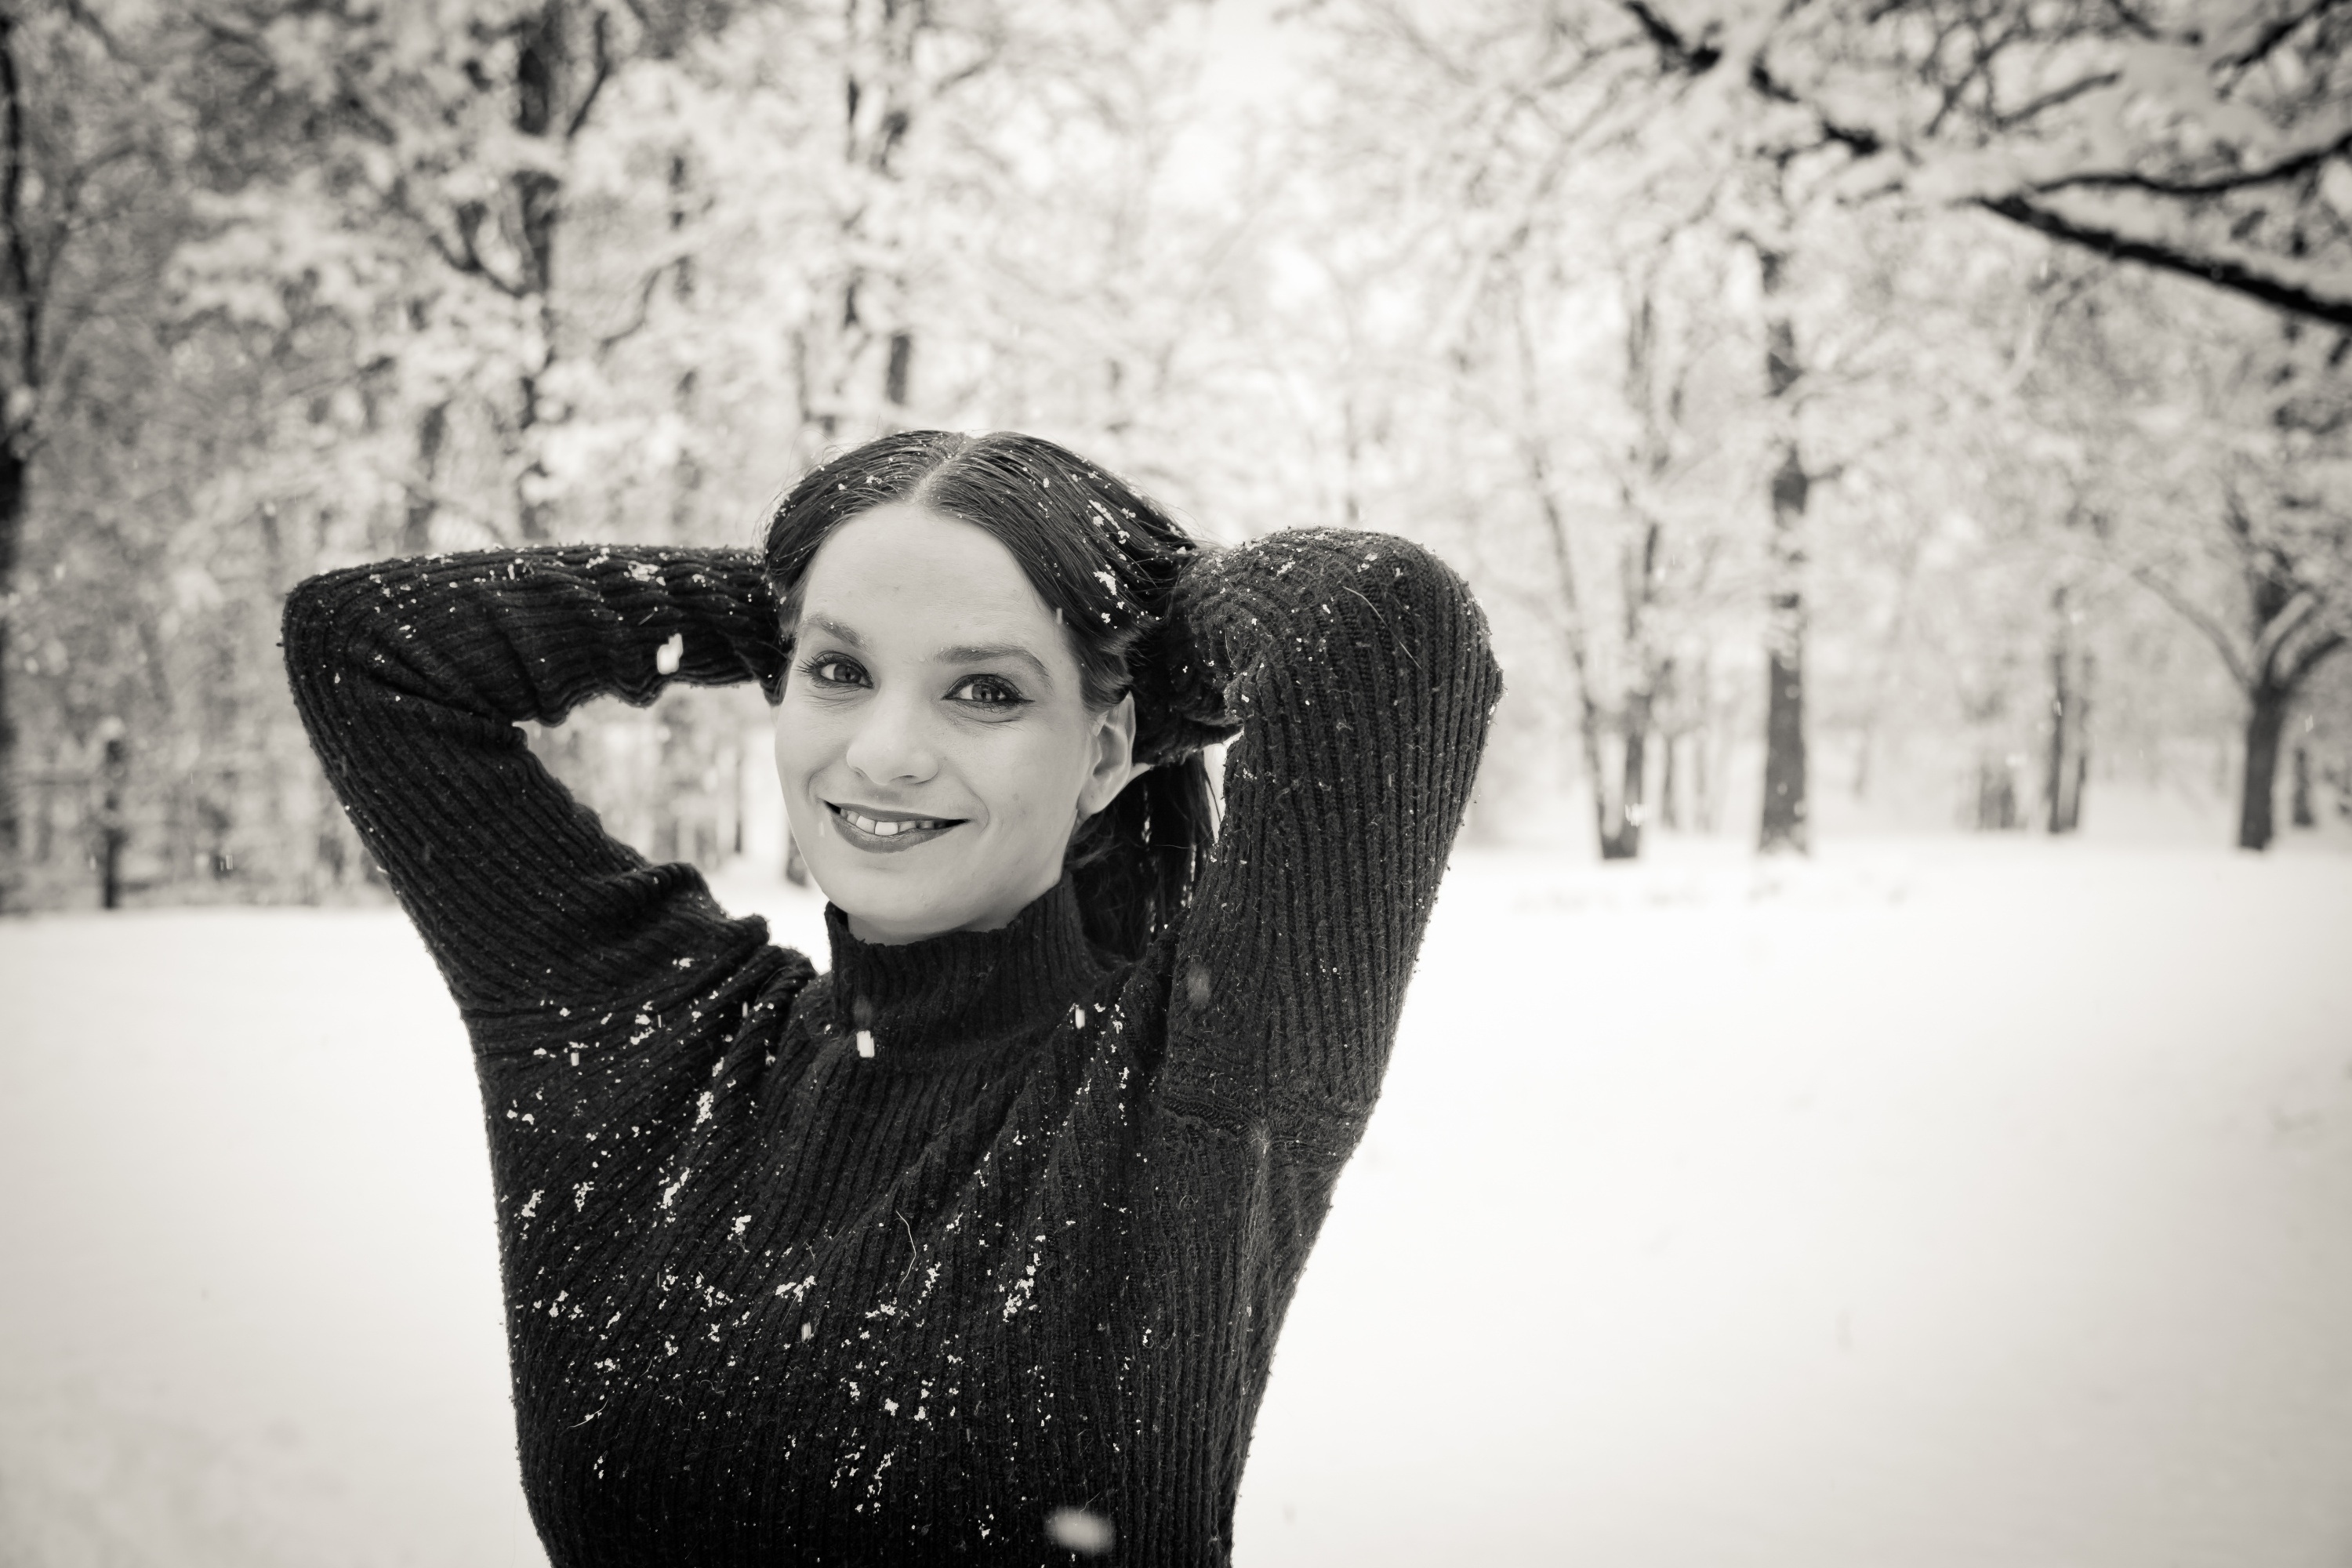
snow, winter, black and white, girl, white, photography, portrait, young, spring, weather, black, monochrome, season, dress, photograph, beauty, photo shoot, monochrome photography, portrait photography